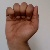
The image shows a hand gesture representing the letter 'A' in Indian Sign Language.